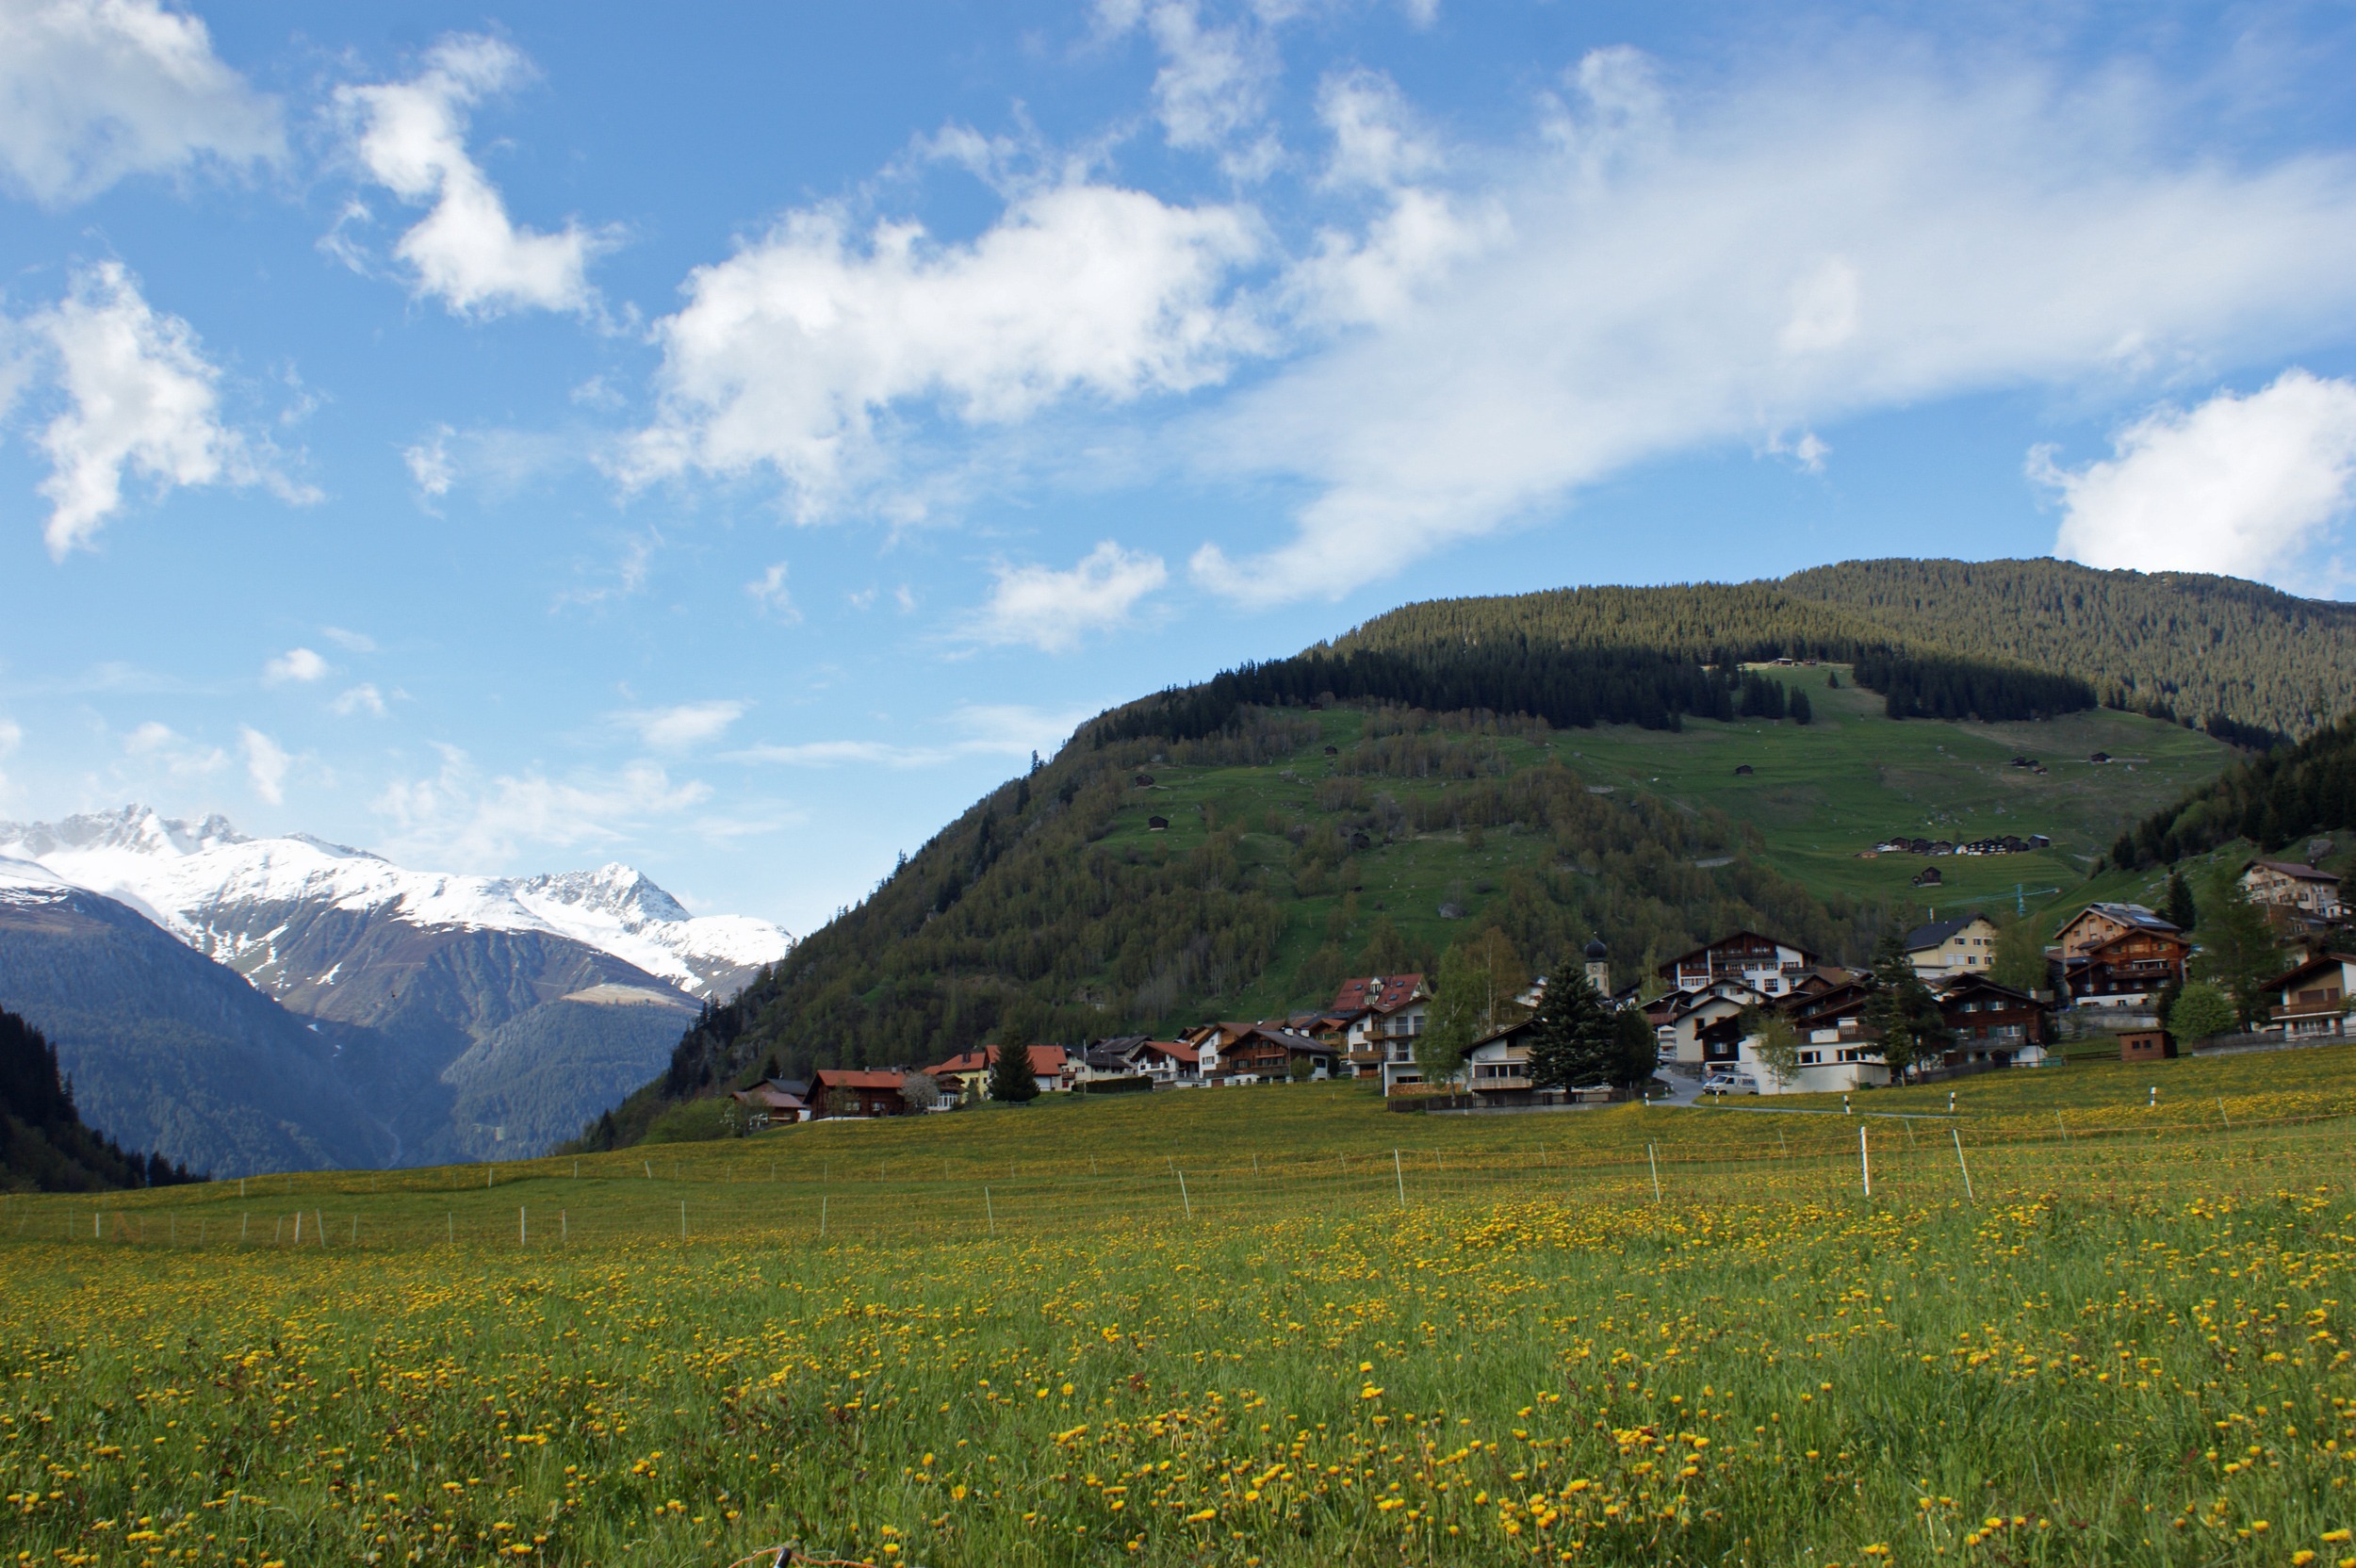
landscape, nature, grass, wilderness, walking, mountain, cloud, sky, field, meadow, countryside, hill, flower, lake, valley, mountain range, country, summer, village, spring, scenic, pasture, highland, ridge, outside, clouds, mountains, alps, grassland, wildflowers, plateau, switzerland, fell, loch, rural area, landform, medel, geographical feature, mountainous landforms